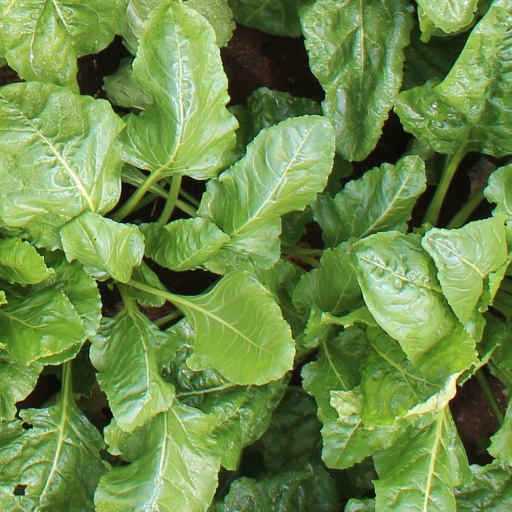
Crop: sugar beet